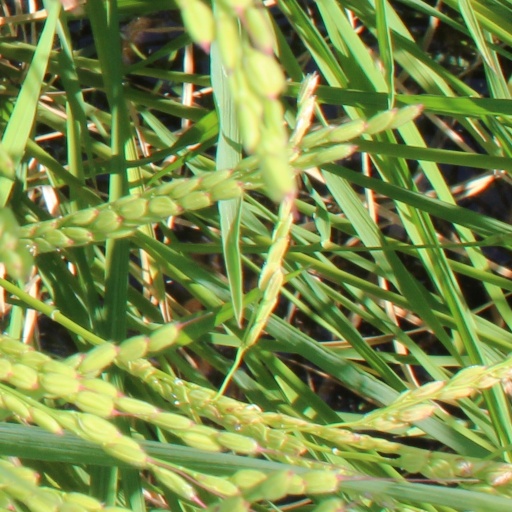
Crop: rice